Space Launch System core stage

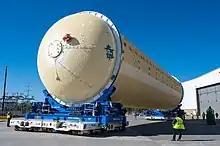
LH tank of CS-2 after thermal protection system (TPS) application

The core stage Intertank is manufactured rather differently to the other elements. A "dry" structure, it is required not only to handle the loads of the core stage itself but also the thrust of the twin Solid Rocket Boosters of the SLS, transmitting these loads. Additionally, as a dry structure, it is not pressurized like the propellant tanks. Accordingly, it features external stiffener ribs and thicker structure, which prohibit the use of welding for assembly; therefore, the intertank is bolted together from eight panels using more than 7500 fasteners. By the time the intertank panels are bolted together, they are pre-painted with protective primer.